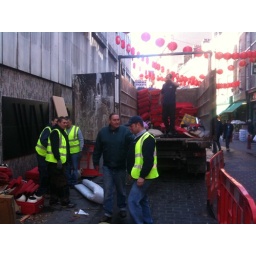
Kevin and the boys clear out all the chairs that were not picked up by customers.